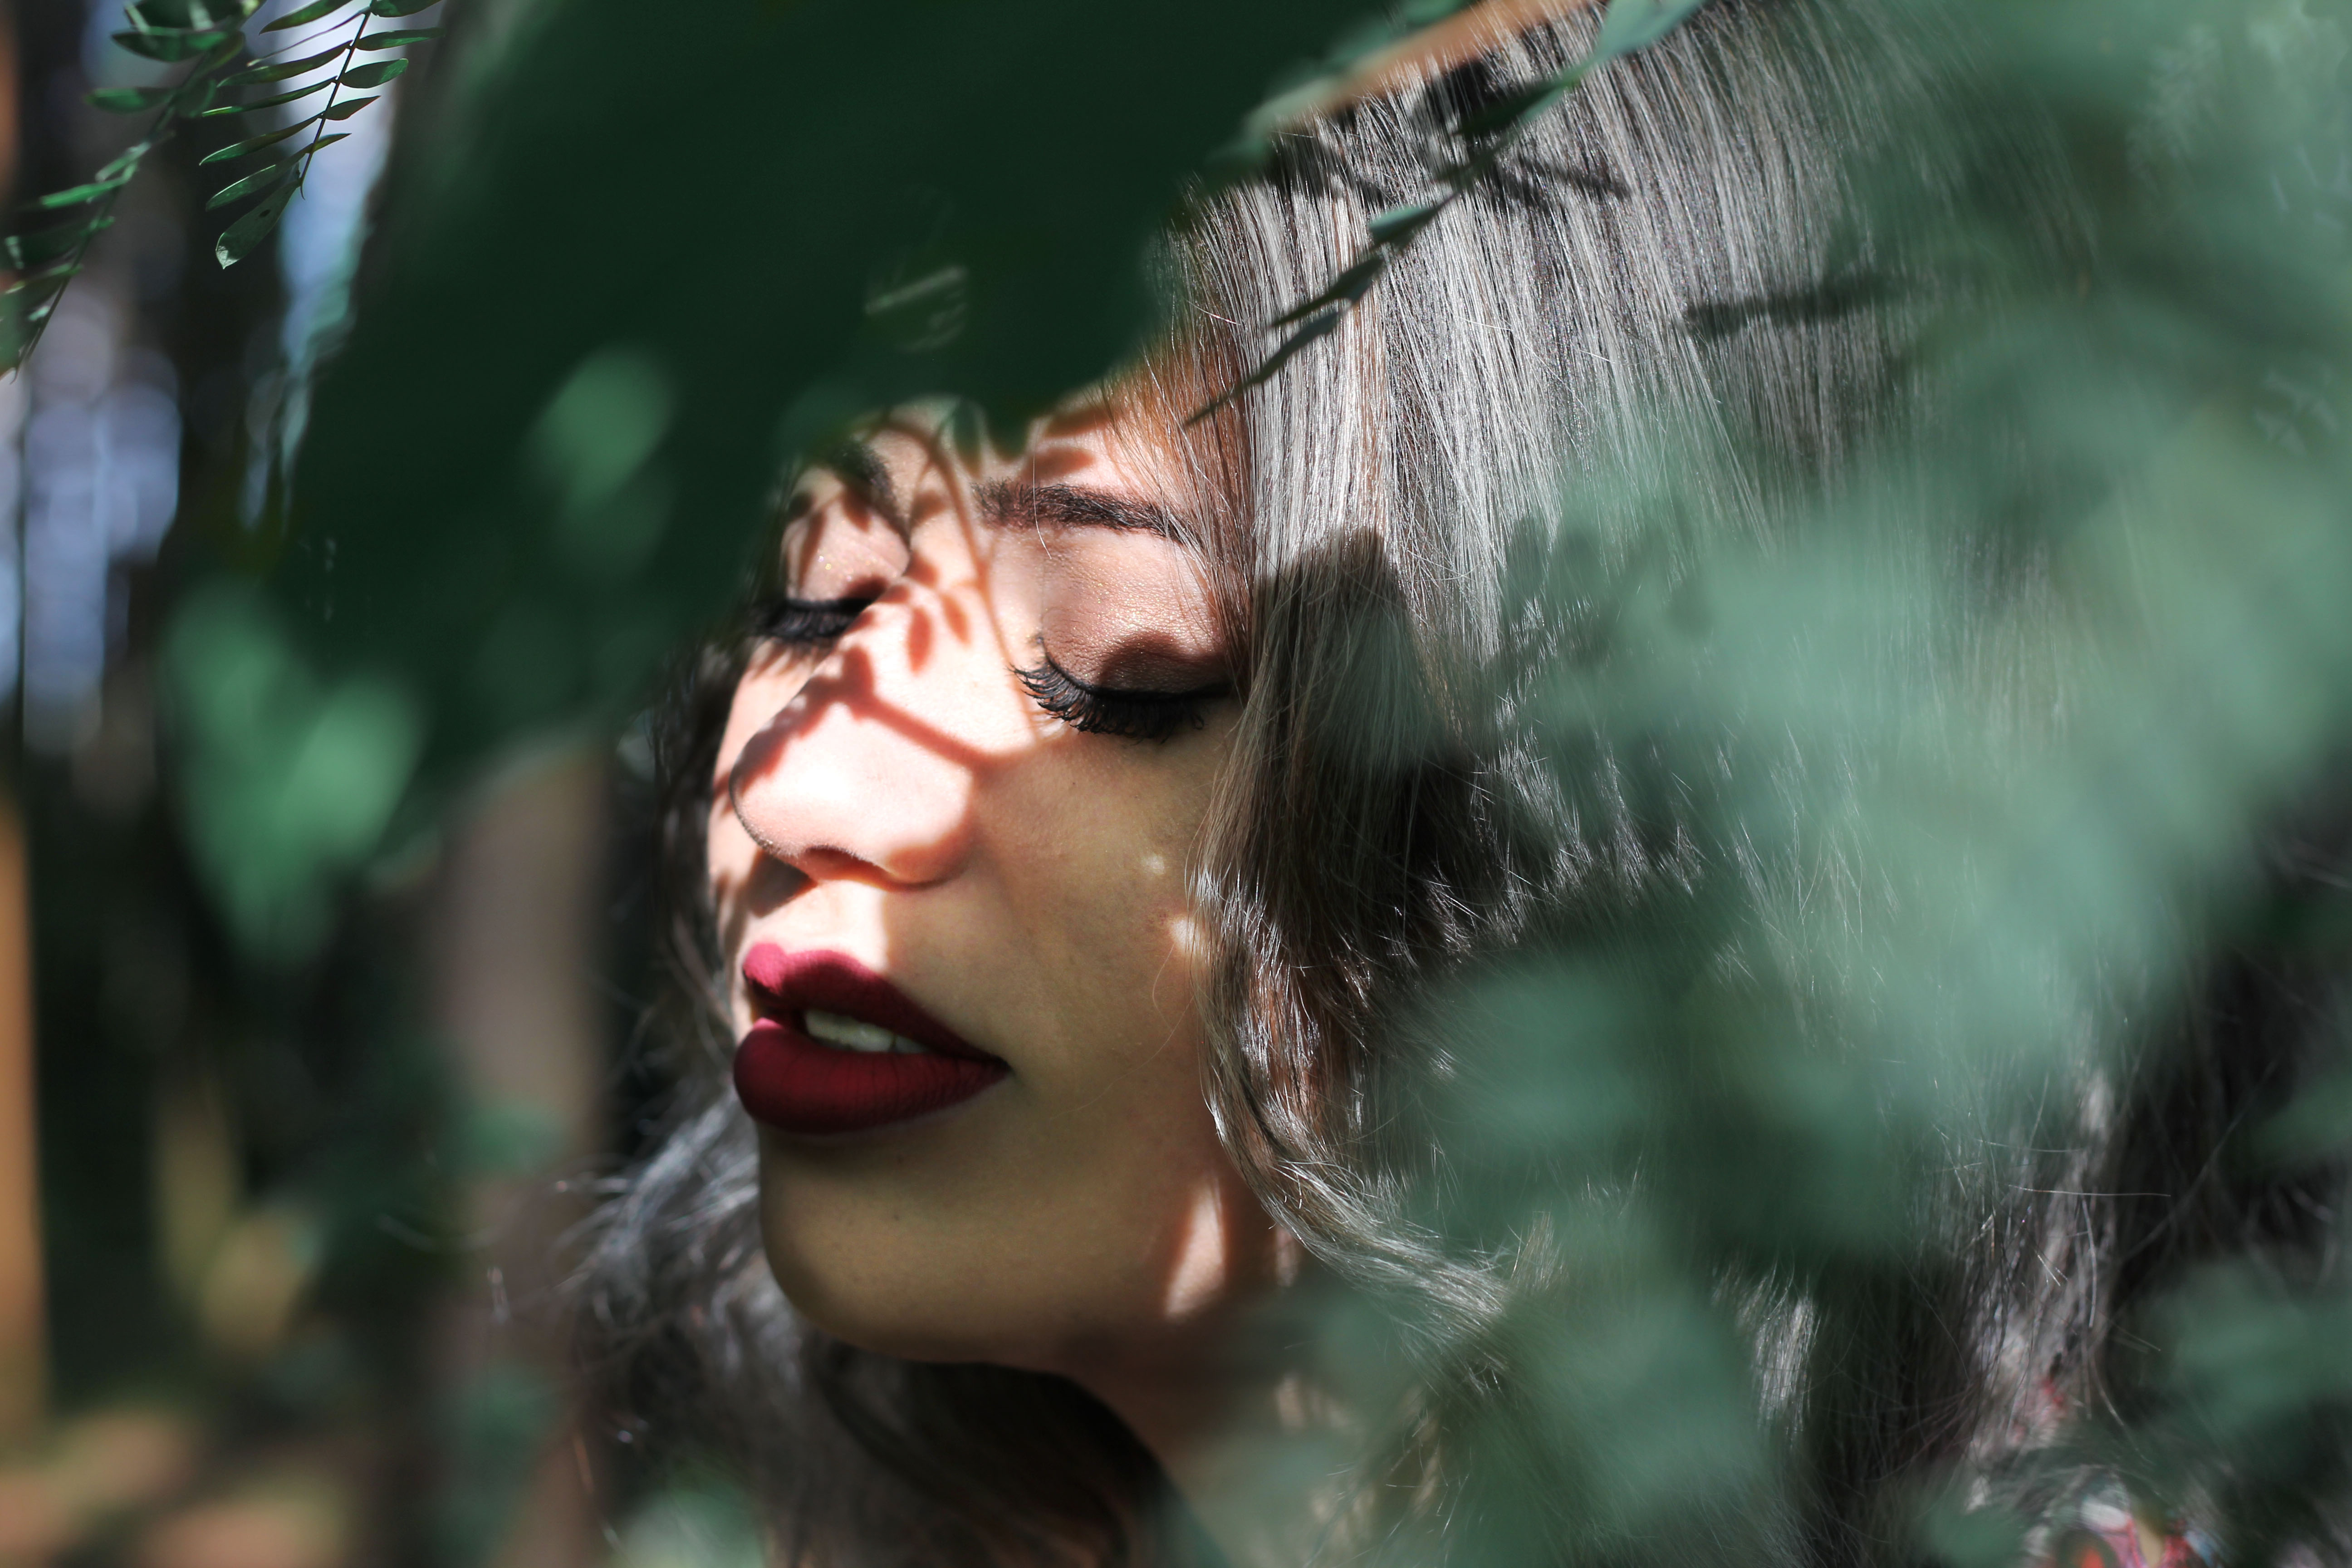
nature, girl, woman, photography, flower, female, brunette, portrait, model, spring, green, fashion, lady, facial expression, season, close up, caucasian, eye, beauty, organ, emotion, photo shoot